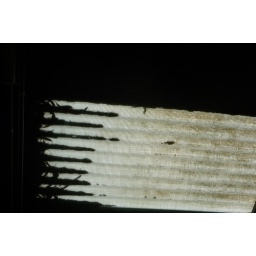
roof over toilet block